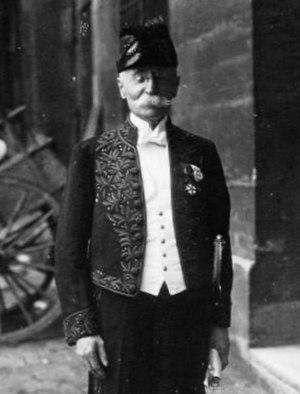
Cet article présente la liste des membres de l'Académie française, rangée par ordre chronologique de leur élection à chaque fauteuil. Cette liste est précédée d'une liste réduite portant uniquement sur les membres actuels et présentée successivement selon quatre modes de rangement : par ordre alphabétique, par numéro de fauteuil, par date d'élection et par date de naissance.
Émile Mâle, né le 2 juin 1862 à Commentry et mort le 6 octobre 1954 à Fontaine-Chaalis, est un historien d'art français, membre de l'Académie française.
L'iconographie est l'ensemble des représentations d'un même sujet ou autour d'un même thème dans les œuvres appartenant aux arts visuels. L'iconographie est aussi une branche de l'histoire de l'art qui étudie l'identification, la description et l'interprétation du contenu des images : les sujets représentés, les compositions et les détails particuliers utilisés pour le faire, et d'autres éléments qui sont distincts du style artistique.